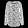
Label: Shirt